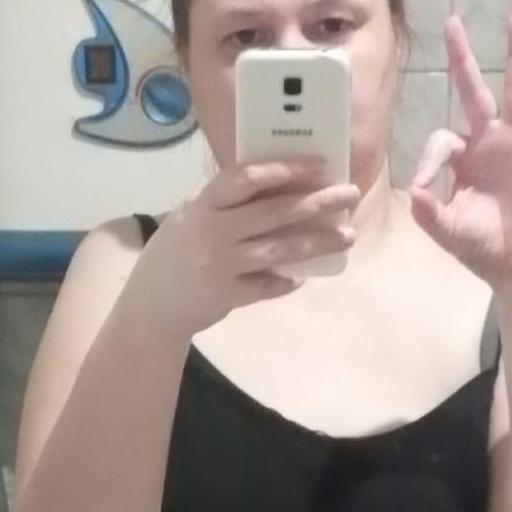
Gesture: no_gesture